Grand Junction station

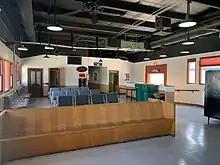
The station interior in June 2021

The station is adjacent to the original Denver and Rio Grande Depot. The original depot was built in 1906 and replaced by the current adjacent structure in 1992. The current station building was built in the late 1970s and originally used as a restaurant.